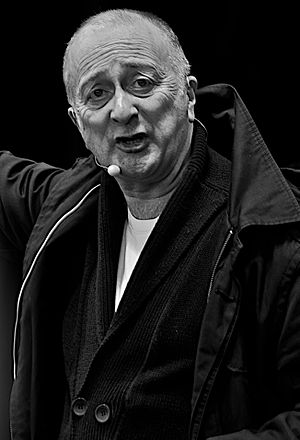
Tony Robinson
Tony Robinson er en engelsk skuespiller, forfatter, tv-vært og politiker. Han er mest kendt som Baldrick i BBC komedien Blackadder, og som programvært for Time Team og The Worst Jobs in History på den engelske TV-kanal Channel 4. Robinson er også politisk aktivist og medlem af Labour Party, og har deltaget i partiets nationale censtralkomite. Han har også skrevet 16 børnebøger.